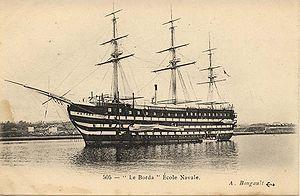
“ Le Borda ” École Navale